Hubert Velud

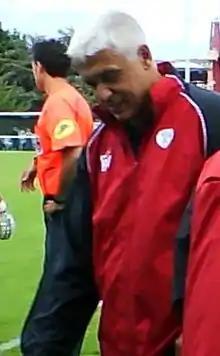
Velud with Créteil in 2010

Hubert Velud (born 8 June 1959) is a French football manager and former player, who is currently the manager of Moroccan club AS FAR.